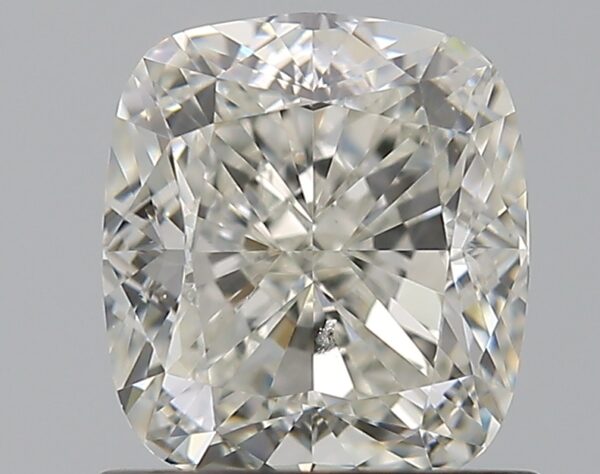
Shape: cushion
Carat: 1.2
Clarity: SI1
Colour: I
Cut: VG
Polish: EX
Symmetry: VG
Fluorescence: F
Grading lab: GIA
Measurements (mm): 6.26 x 5.58 x 3.9